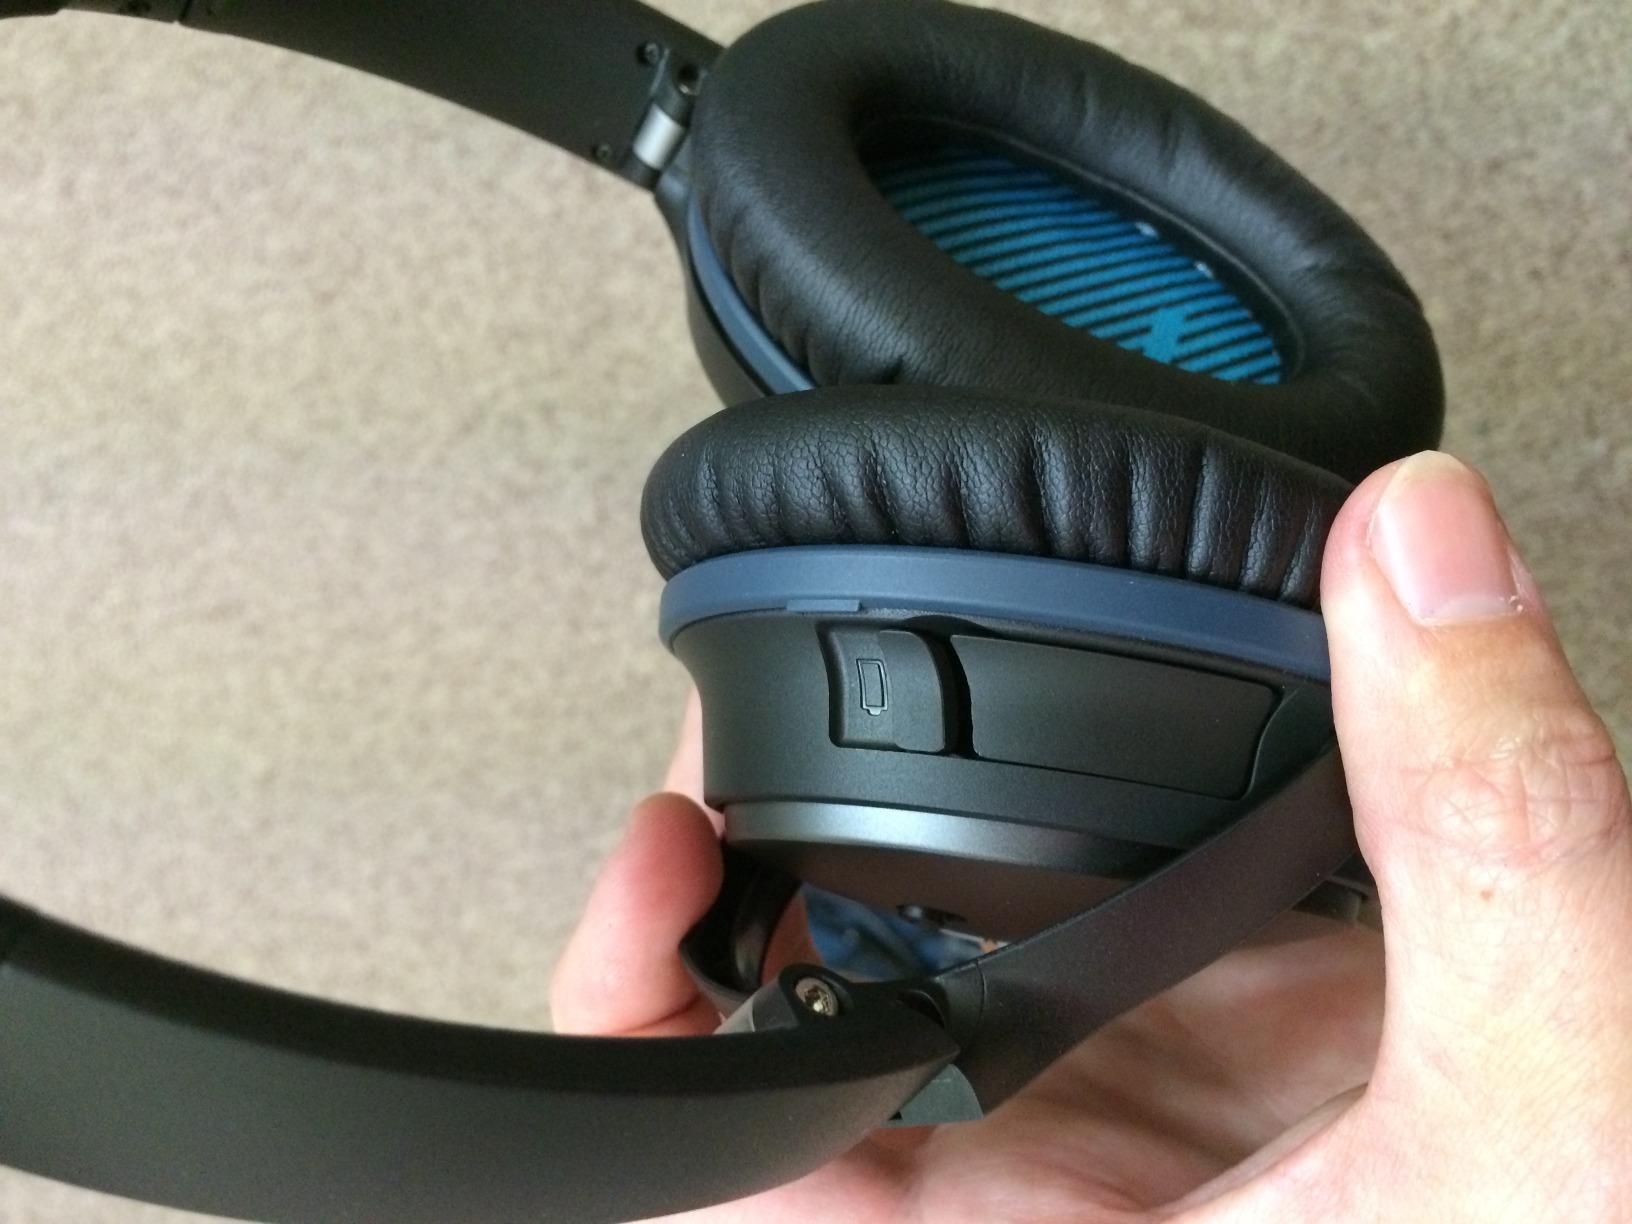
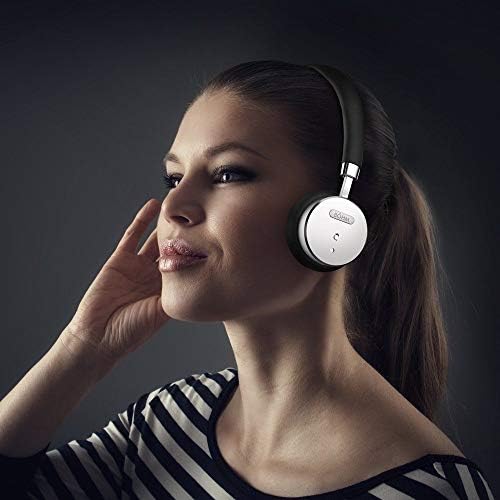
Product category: headphones
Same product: no